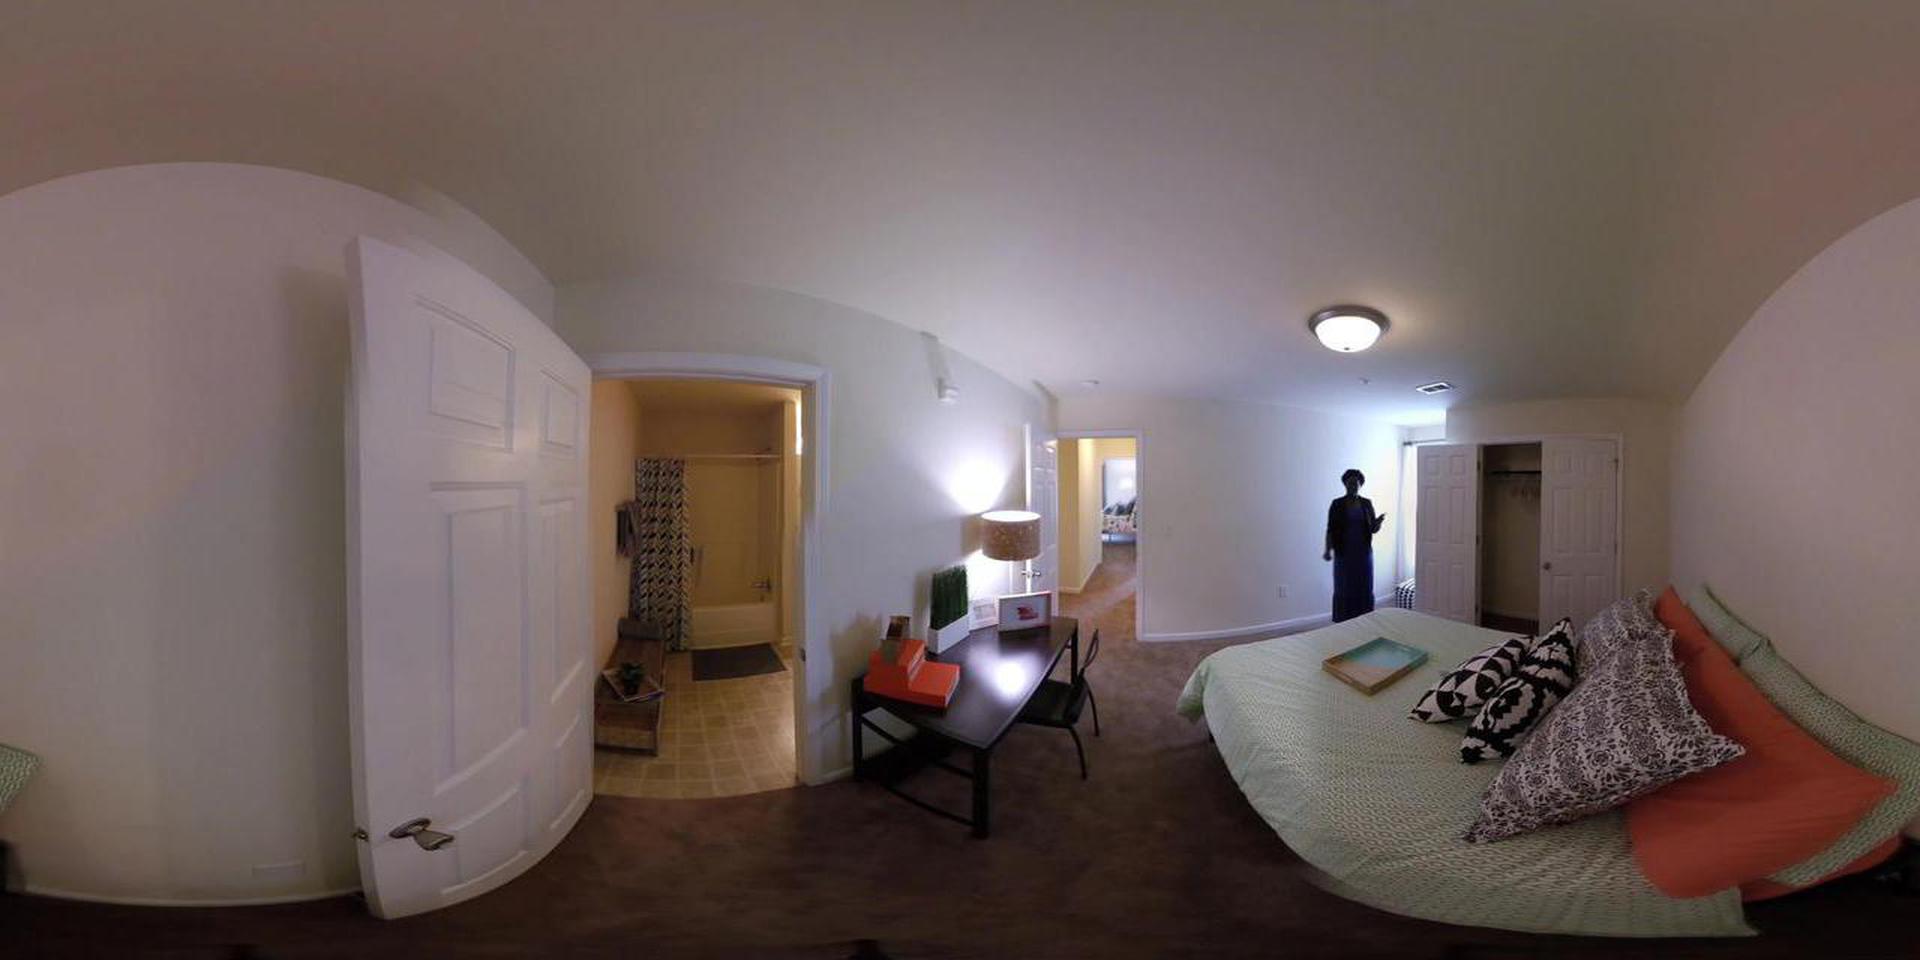
Referred object: the white table lamp on the desk

Referred object: the lamp on the desk opposite the bed